Cattle egret

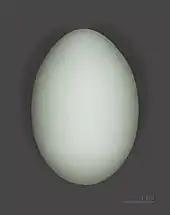
Western cattle egret egg, MHNT, from Morocco

Cattle egrets nests in colonies, which are often found around bodies of water. The colonies are usually found in woodlands near lakes or rivers, in swamps, or on small inland or coastal islands, and are sometimes shared with other wetland birds, such as herons, egrets, ibises, and cormorants. The breeding season varies within South Asia. Nesting in northern India begins with the onset of monsoons in May. The breeding season in Australia is November to early January, with one brood laid per season. The North American breeding season lasts from April to October. In the Seychelles, the breeding season is from April to October.